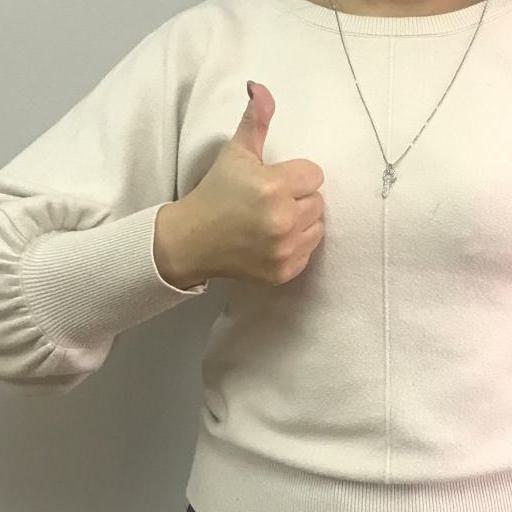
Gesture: like